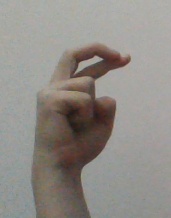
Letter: zay